Glasson, Bowness

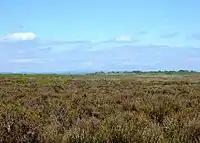
Glasson Moss National Nature Reserve

Glasson Moss NNR lies near the village. Much of the area was worked for peat in the past, however it is the best preserved of the Solway Mosses with a typical moss carpet and flora and notable bryophytes and invertebrates.